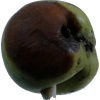
Label: Apple 12